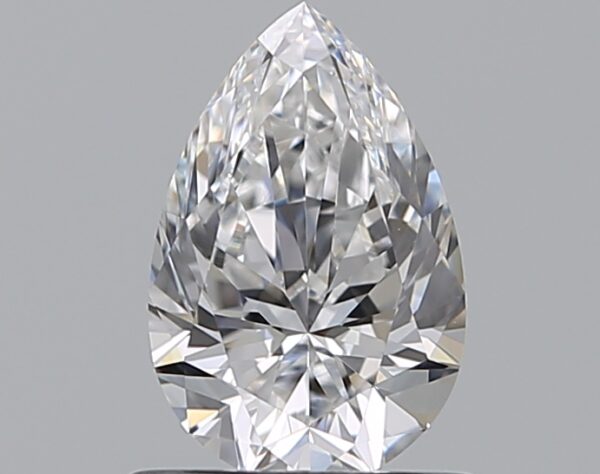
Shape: pear
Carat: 0.8
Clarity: VVS2
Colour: D
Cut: EX
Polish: EX
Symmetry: EX
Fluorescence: M
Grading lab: GIA
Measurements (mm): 7.78 x 5.12 x 3.27